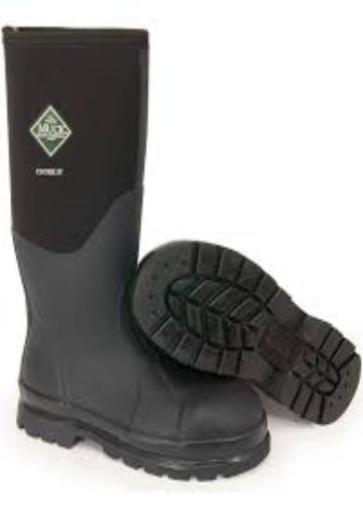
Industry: Clothes